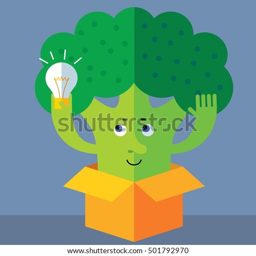
biological variety get the idea holding bulb thinking outside the box .